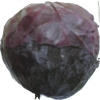
Label: red_cabbage